Jungle warfare

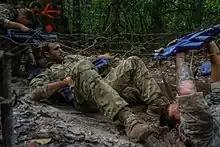
French Army personnel training at the Jungle Warfare School in French Guiana

The Counter-Insurgency and Jungle Warfare School (CIJWS) located in Vairengte, Mizoram, India, is the primary jungle warfare training center for Indian forces.